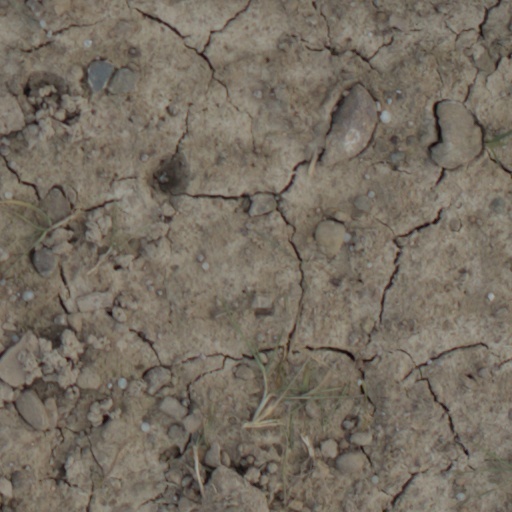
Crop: wheat